Alberto Pasini

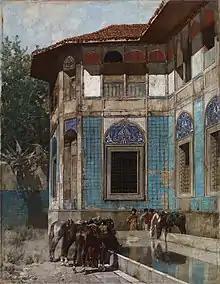
"Damascus", 1880

He was born in Busseto. His father was a commissioner for his district, a post analogous to a sub-prefect. After the death of his father in 1828, he and his mother moved to Parma, where Pasini enrolled, at the age of 17 years, in the Academy of Fine Art of Parma. He studied landscape painting and drawing. In Parma, he was helped early on by Alberto's uncle, the painter and manuscript illuminator, Antonio Pasini, who painted for the local nobility and collaborated with the publishing house established by Giovanni Battista Bodoni. By 1852, he exhibited a series of thirty designs, made into lithographs, depicting various castles around Piacenza, Lunigiana and Parma. He was noticed by the artist Paolo Toschi, who encouraged Pasini to travel to Paris, where Pasini first joined the workshop of Pierre-Luc-Charles and Eugène Cicéri, of the Barbizon School.